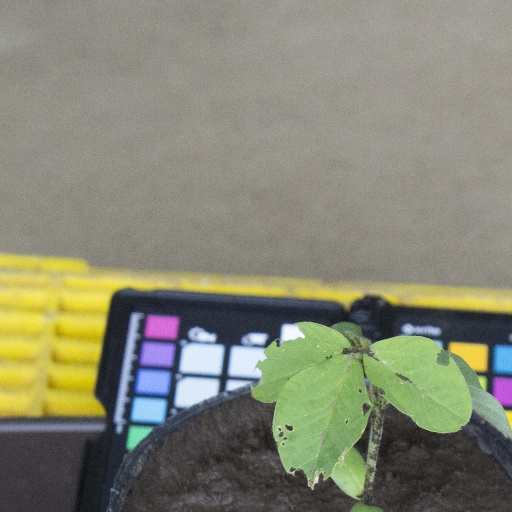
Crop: soybean